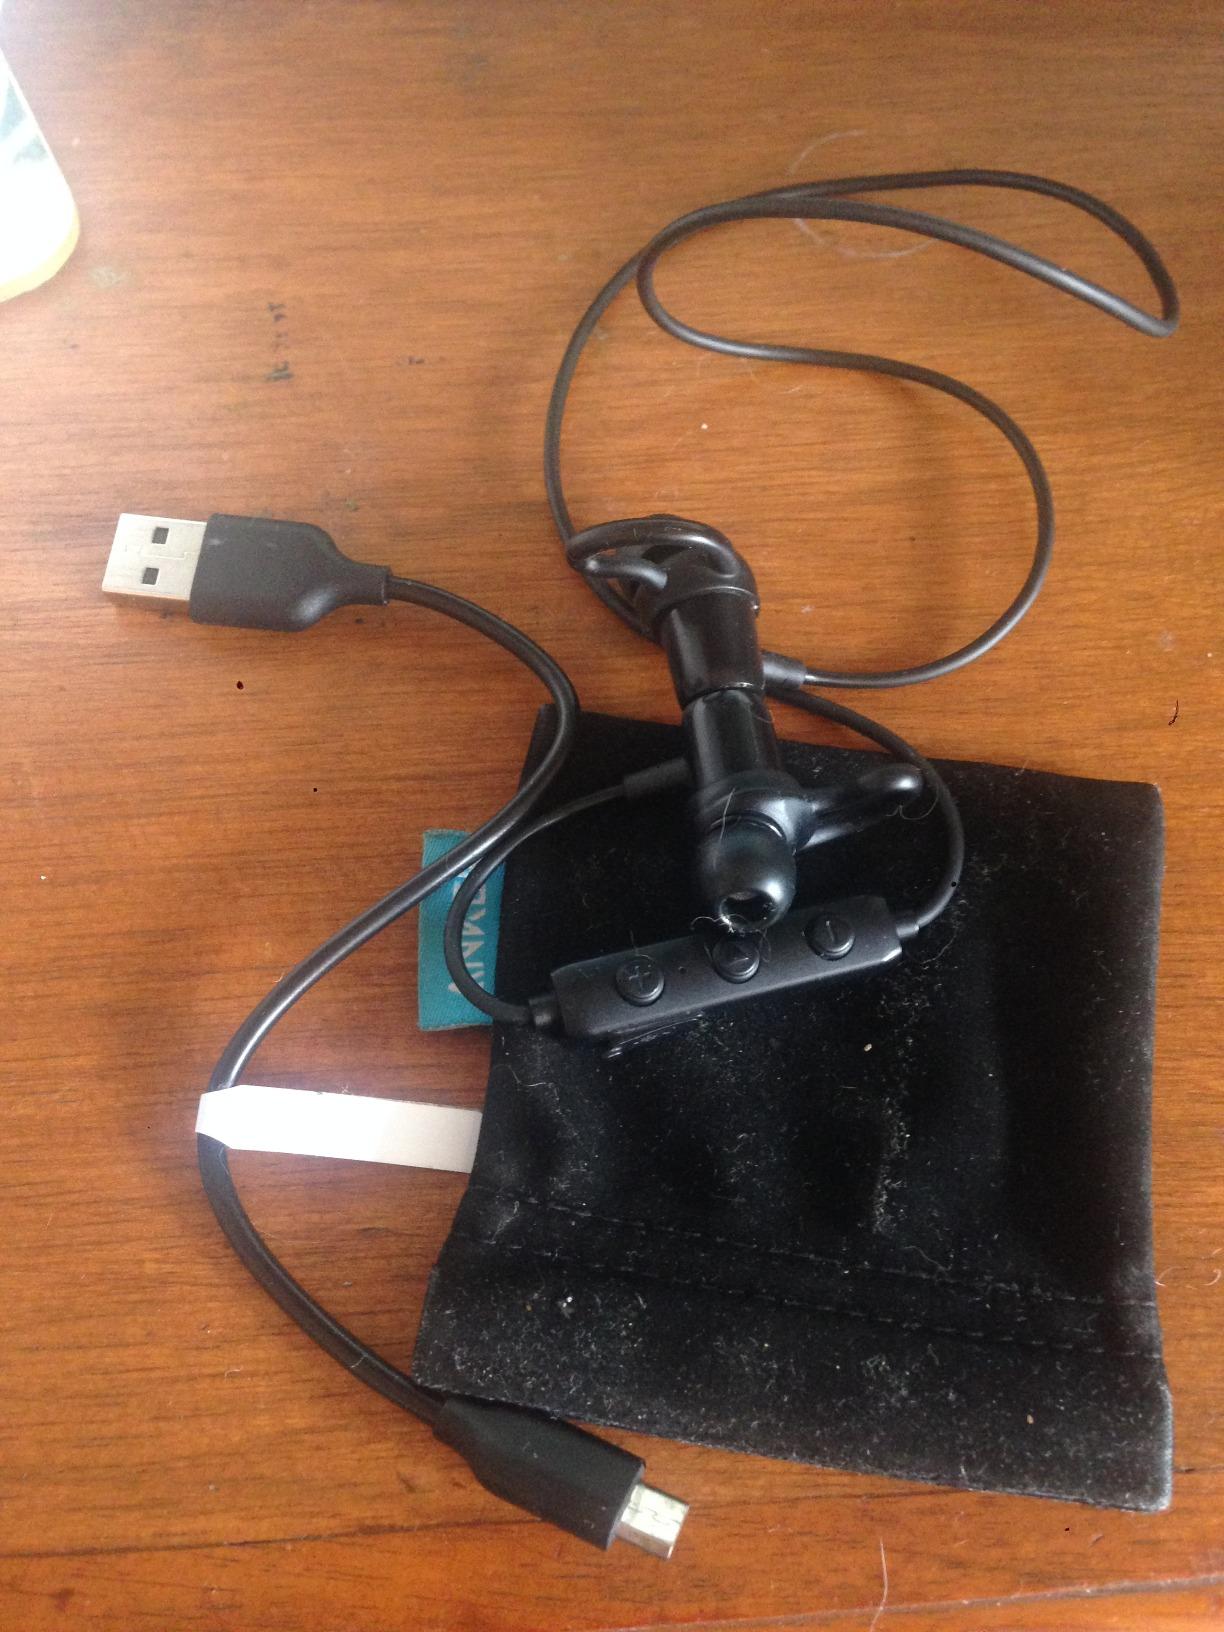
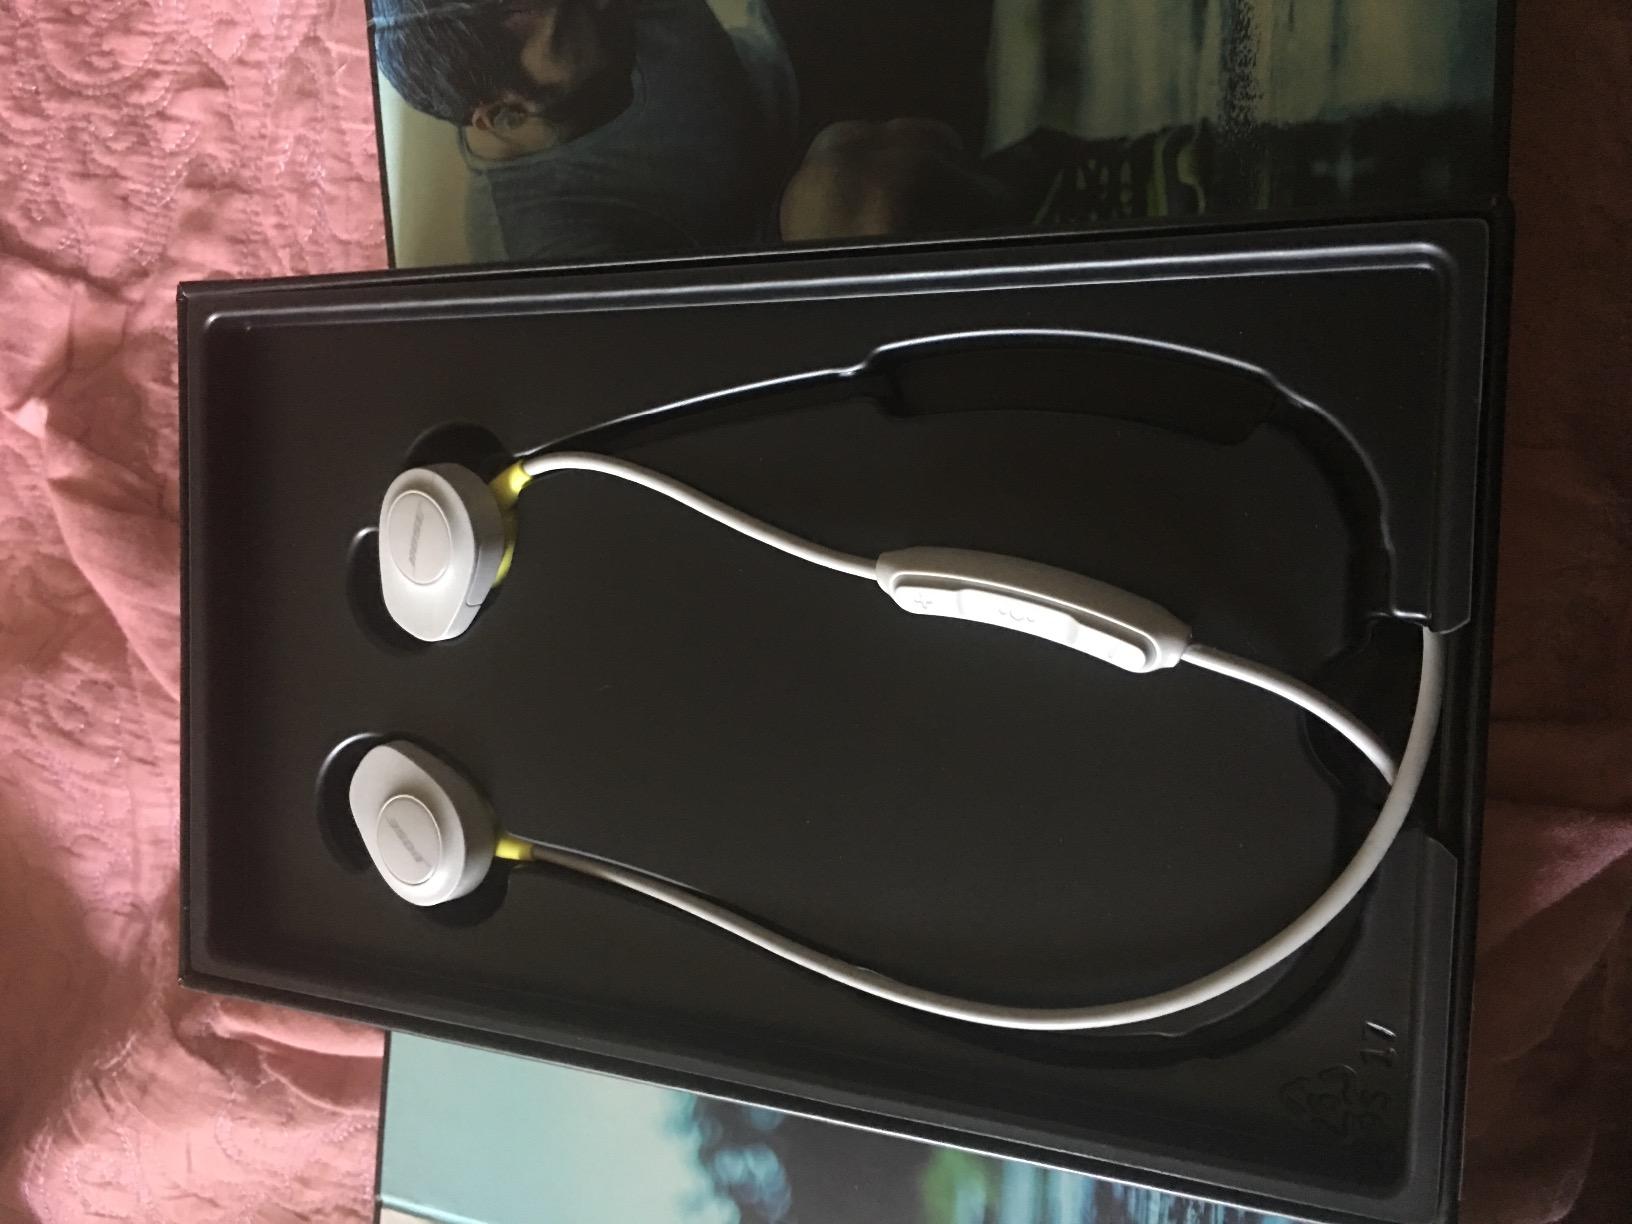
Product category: headphones
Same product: no